Burger King legal issues

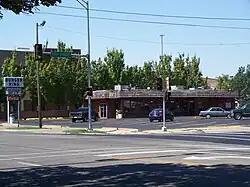
The Hoots' family Burger King restaurant on the corner of Charleston Ave. and Fifteenth St. in Mattoon, Illinois

When Burger King moved to expand its operations into Australia in the early 1970s, its business name was already trademarked by a takeaway food shop in Adelaide. As a result, Burger King provided the Australian franchisee, Jack Cowin, with a list of possible alternative names derived from pre-existing trademarks already registered by Burger King and its then corporate parent Pillsbury that could be used to name the Australian restaurants. Cowin selected the "Hungry Jack" brand name, one of Pillsbury's US pancake mixture products, and slightly changed the name to the possessive form, "Hungry Jack's". The first Australian franchise of Burger King Corporation was established in Perth in 1971, under the auspices of Cowin's new company Hungry Jack's Pty, Limited.